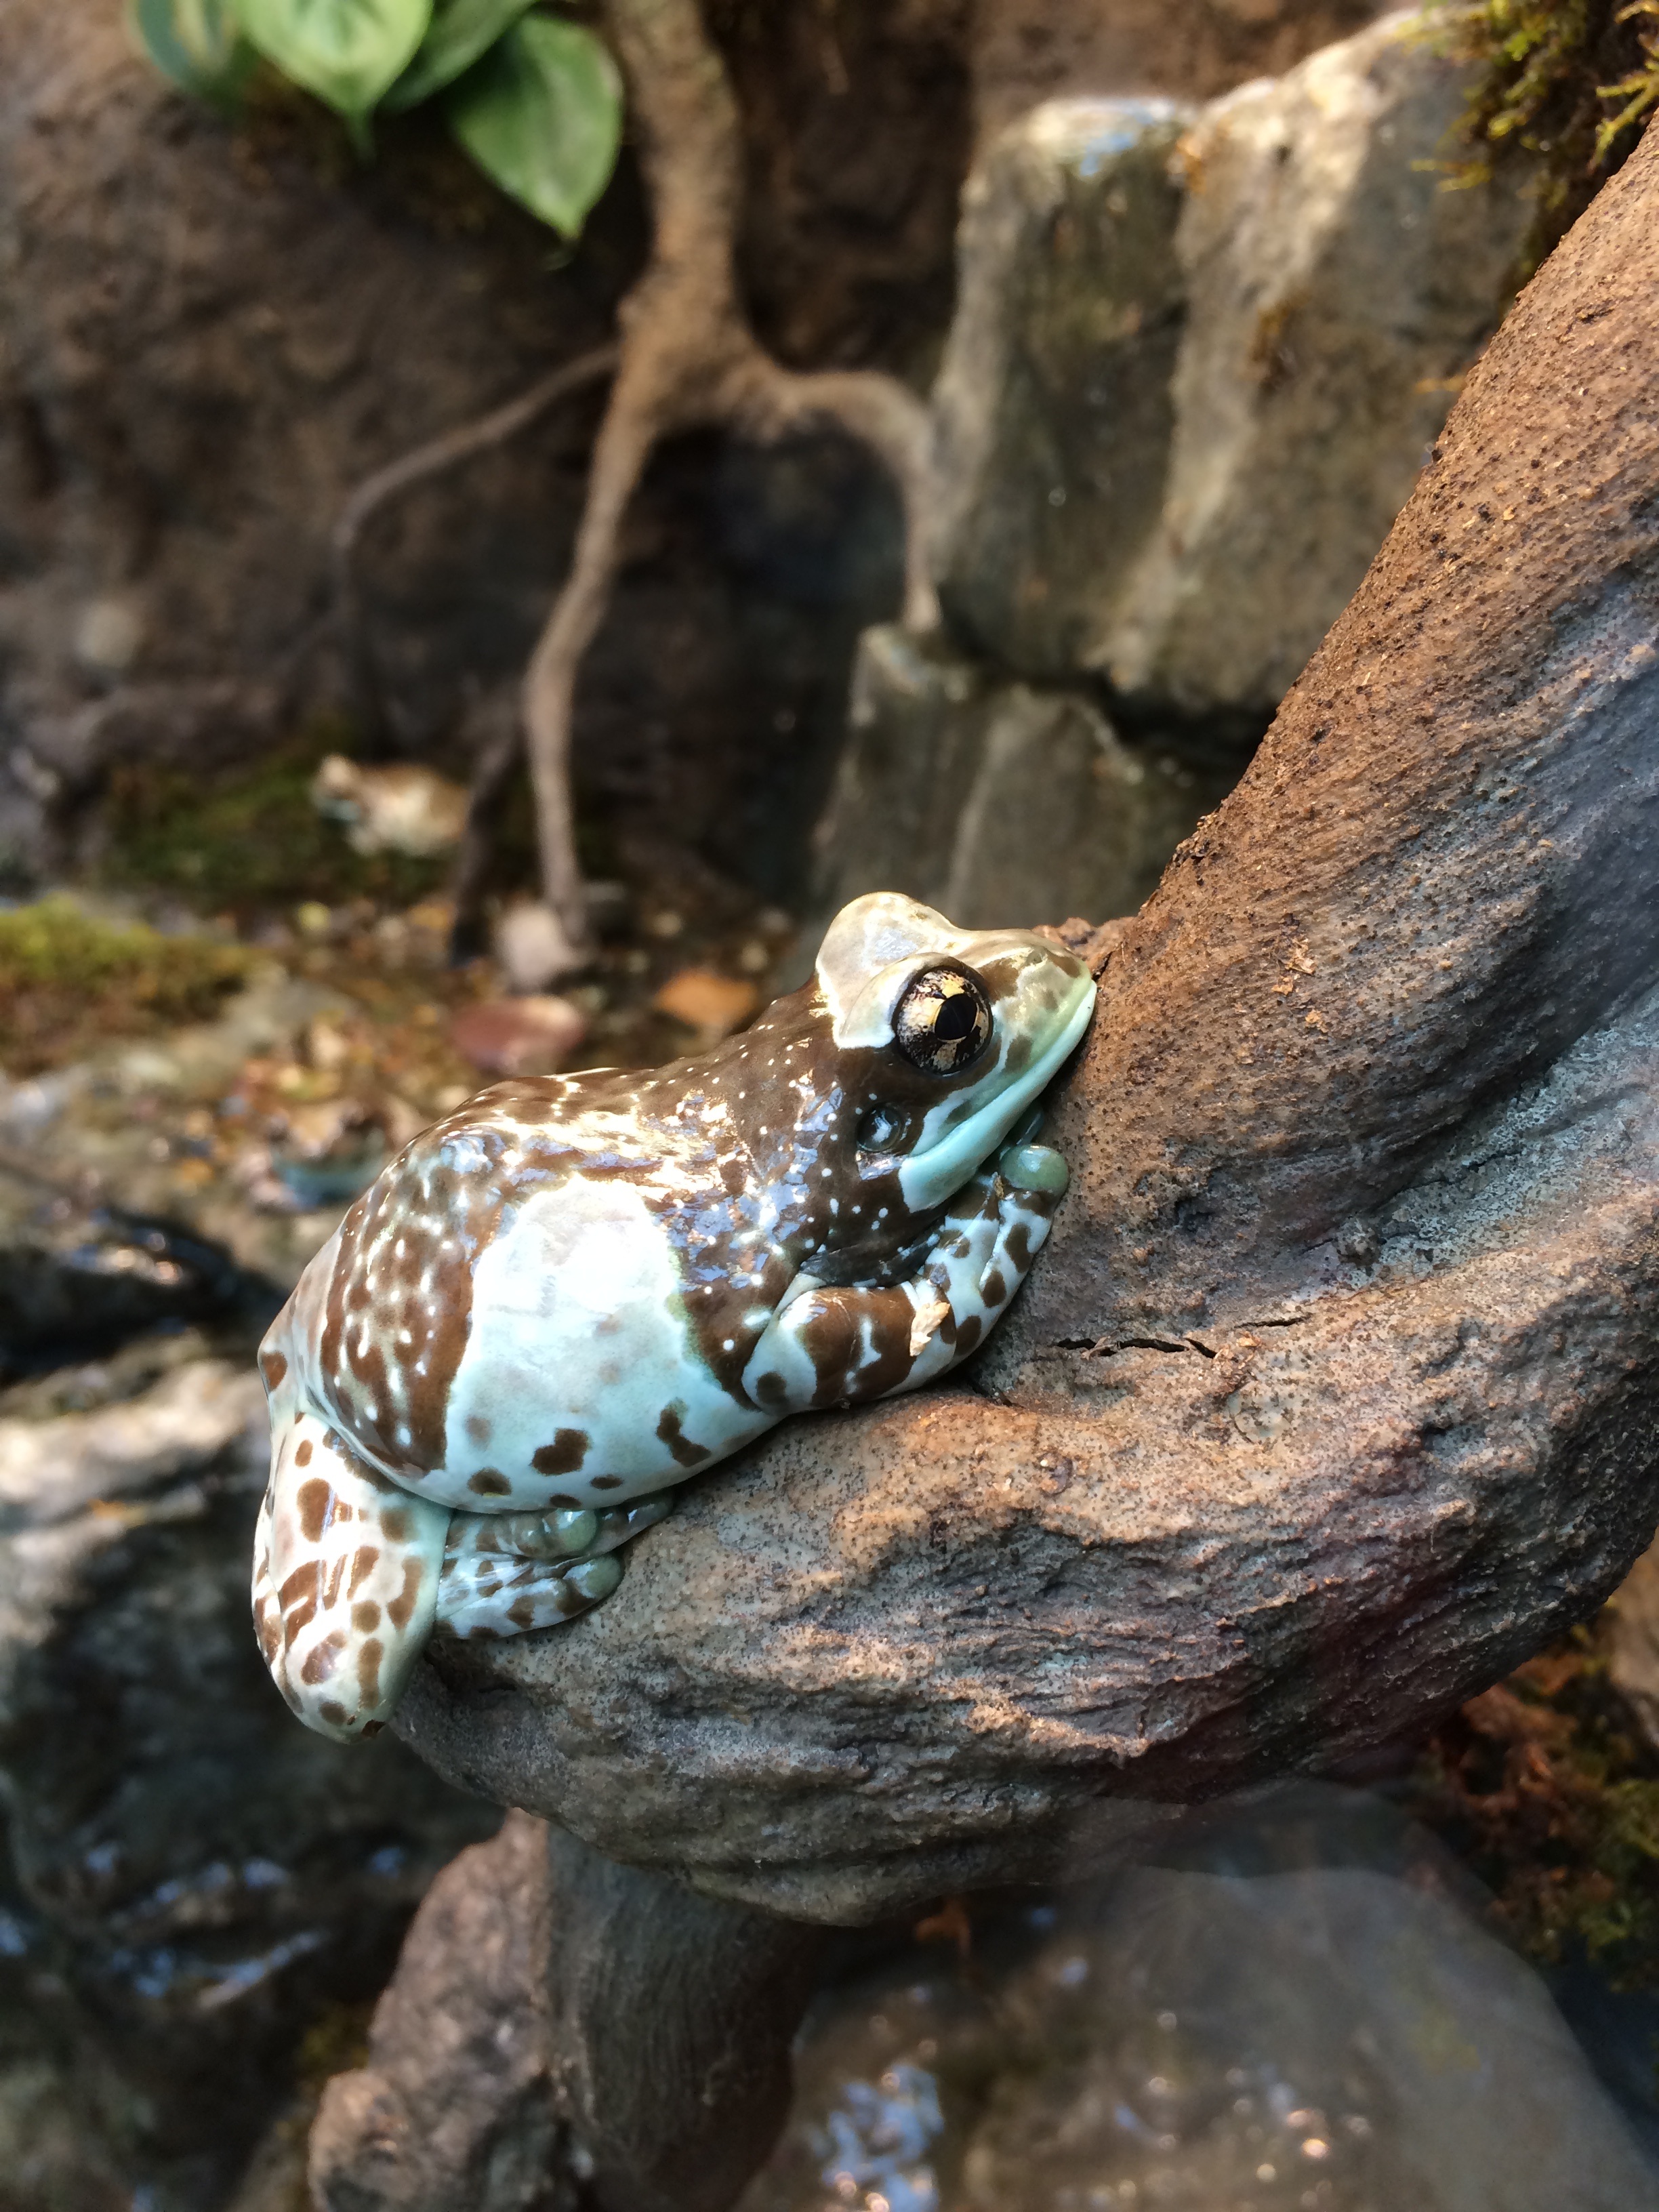
nature, wood, wildlife, green, frog, reptile, amphibian, colorful, fauna, logs, exotic, resting, speckled